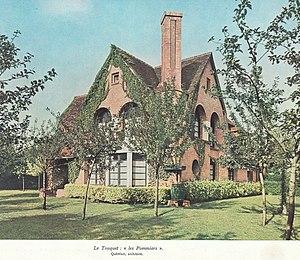
Représentation de la villa Les Pommiers
Le dictionnaire des rues du Touquet-Paris-Plage est le dictionnaire des rues du Touquet-Paris-Plage, commune française située dans le département du Pas-de-Calais en région Hauts-de-France.